Wattmeter

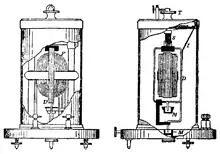
Siemens electrodynamometer, circa 1910, F = Fixed coil, D = Movable coil, S = Spiral spring, T = Torsion head, M = Mercury cups, I = Index needle

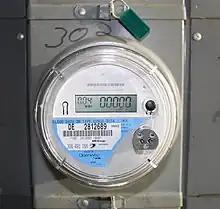
Itron OpenWay wattmeter with two-way communications for remote reading, in use by DTE Energy

Electronic wattmeters are used for direct, small power measurements or for power measurements at frequencies beyond the range of electrodynamometer-type instruments.